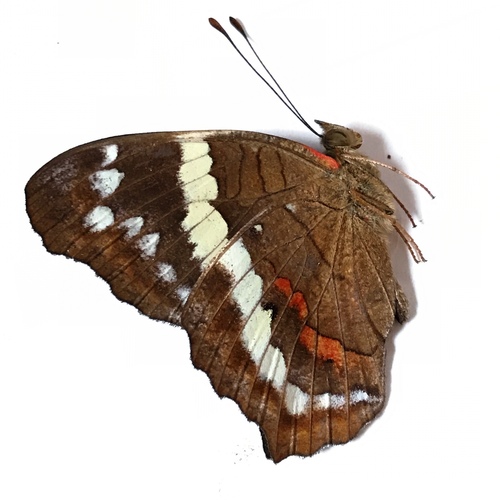
Scientific name: Anartia fatima
Common name: Banded peacock
Family: Nymphalidae
Order: Lepidoptera
Pollinator type: Primary pollinator
Habitat: Open areas and gardens
Geographic range: South America
Conservation status: Least Concern